St Paul's bus station

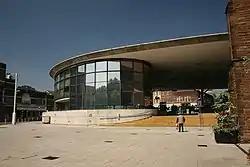
Outside Walsall bus station in 2008

St Paul's Bus Station is one of two bus stations located in the town of Walsall in the West Midlands, England. The station is managed by Transport for West Midlands, and is the terminus for a large number of bus routes operated by National Express West Midlands, Diamond Bus, Walsall Community Transport and D&G Bus.